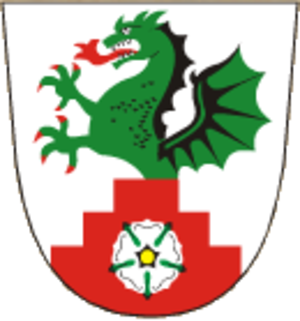
Rouské est une commune du district de Přerov, dans la région d'Olomouc, en République tchèque. Sa population s'élevait à 260 habitants en 2018.